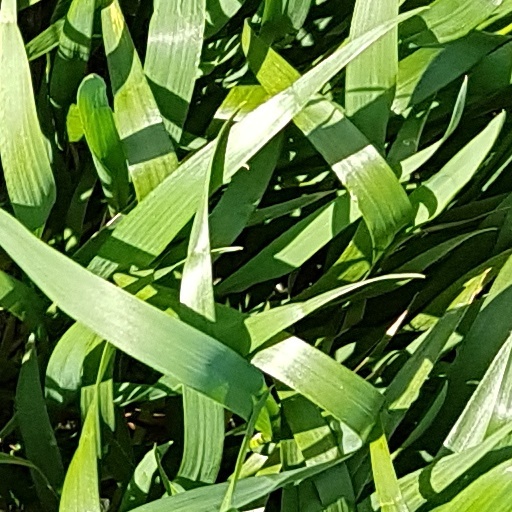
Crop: wheat